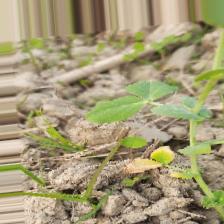
Label: Ascochyta blight